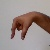
The image shows a hand gesture representing the letter 'Q' in Indian Sign Language.